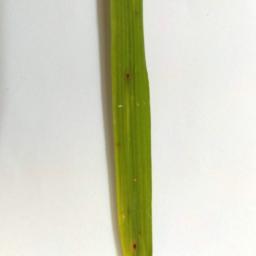
Label: Rice___Brown_Spot